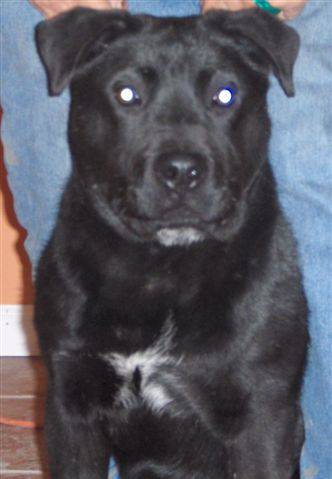
Label: dog